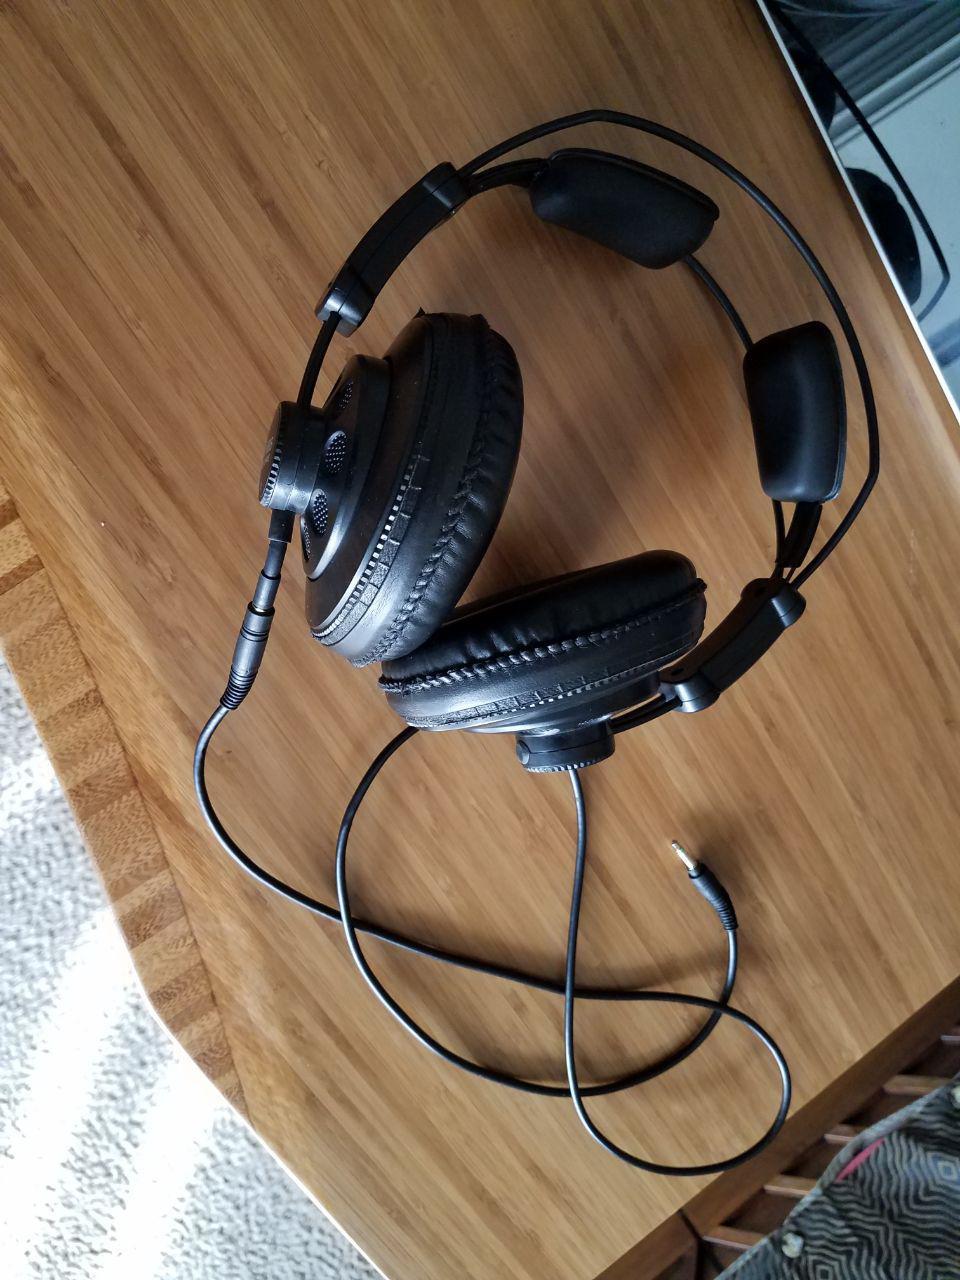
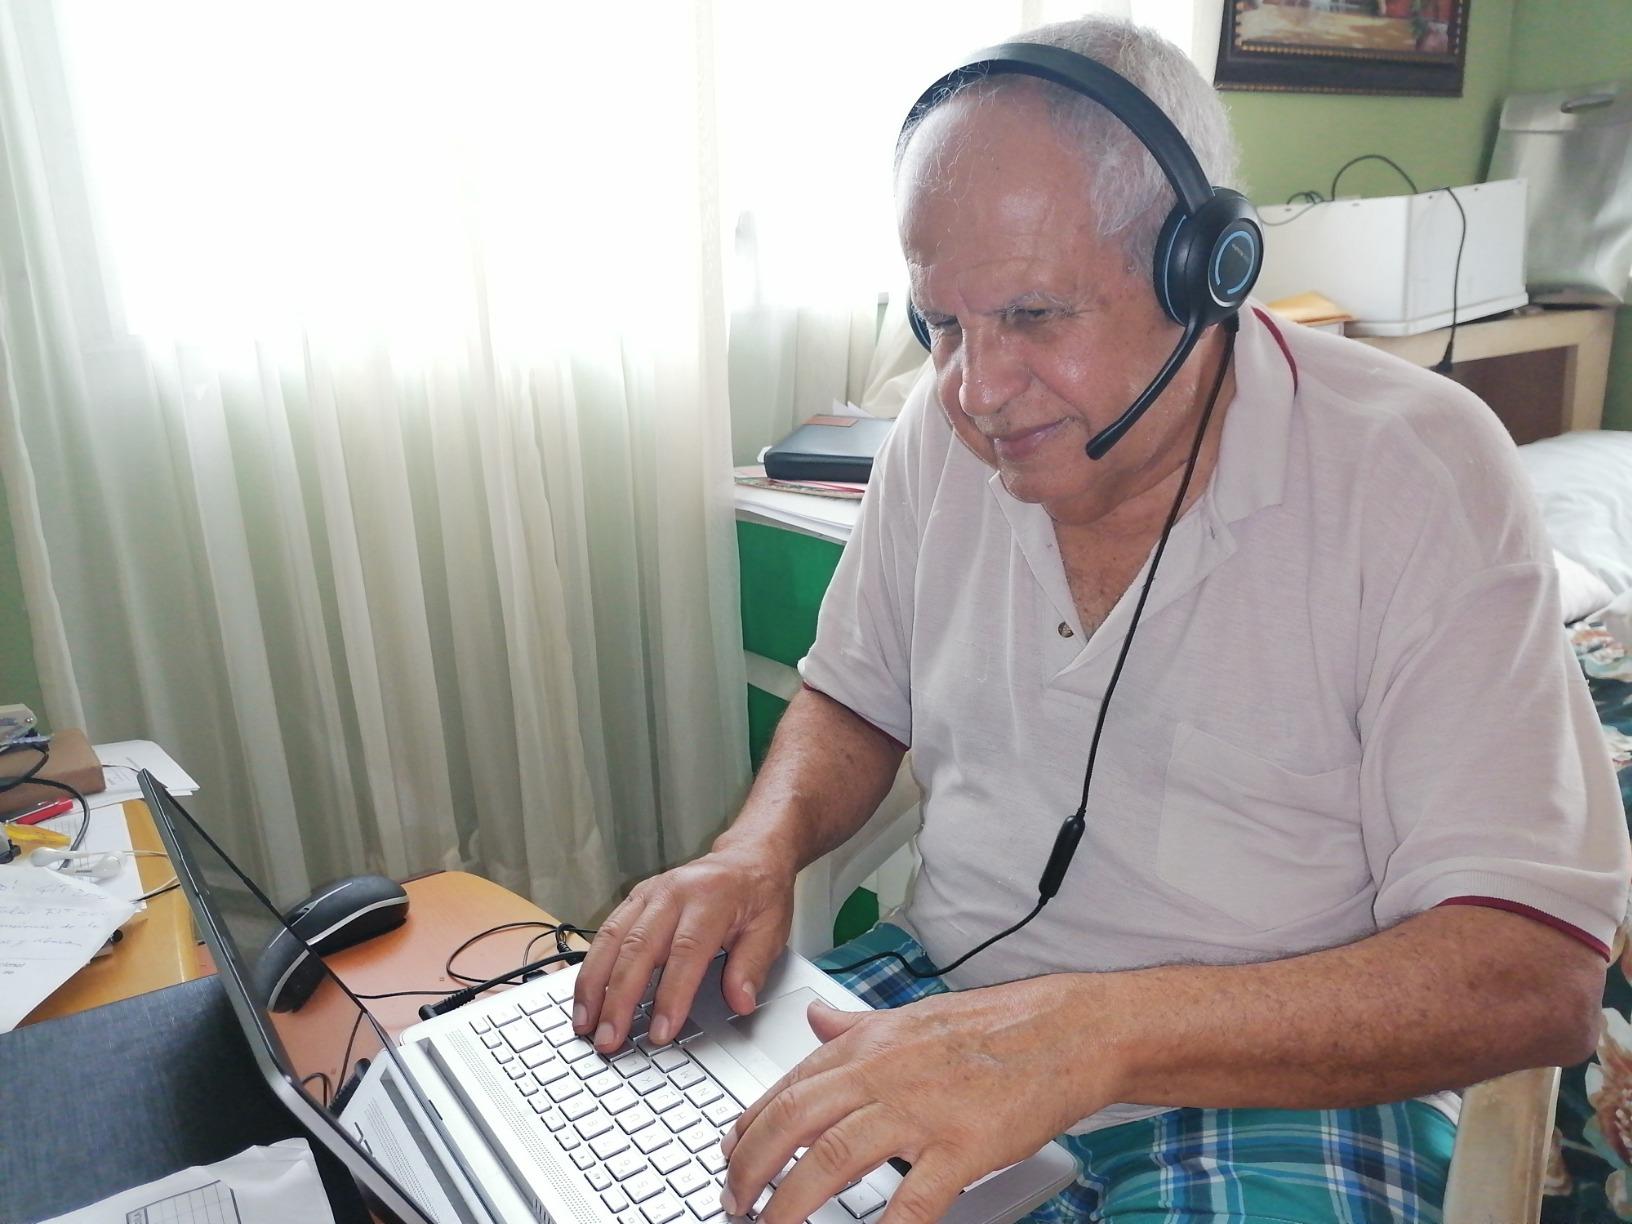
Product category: headphones
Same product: no